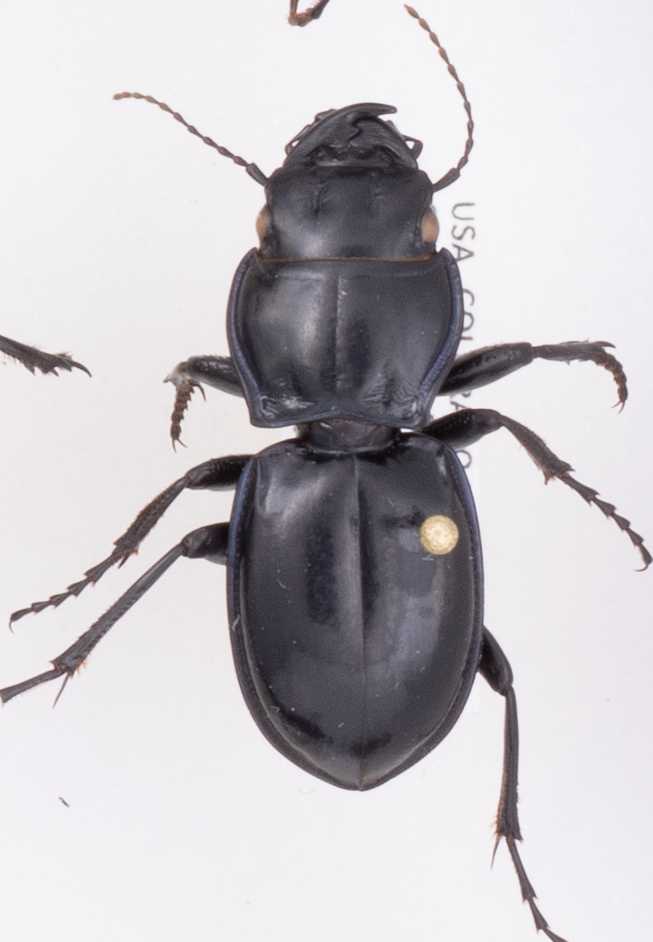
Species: Pasimachus elongatus
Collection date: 2018-06-21
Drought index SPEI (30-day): -0.572
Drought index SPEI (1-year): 0.128
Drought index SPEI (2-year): -0.288